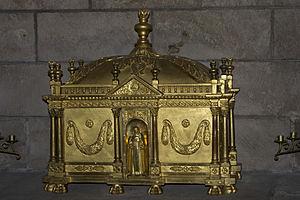
Godeberthe de Noyon est une moniale qui vécut au VIIᵉ siècle et reconnue sainte par l'Église catholique.